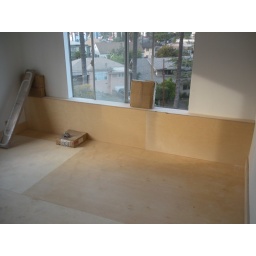
3451- plywood floor in bedroom